Esther and Mordecai

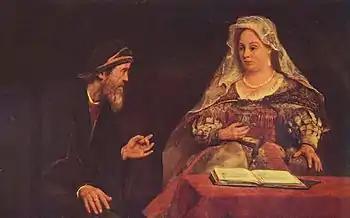
"Esther and Mordecai" (1685) by Arent de Gelder

Esther and Mordecai is a 1685 oil on panel painting by Arent de Gelder, a pupil of Rembrandt and recognized Dutch painter of the late 17th and early 18th centuries. He was known for his treatment of biblical subjects. This painting is now in the Museum of Fine Arts, in Budapest.